Flying club

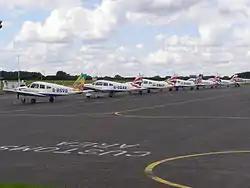
Piper Cherokees of the British Airways flying club at Booker Airfield, the United Kingdom. Two aircraft are painted in the World Tails.

A flying club or aero club is a not-for-profit, member-run organization that provides its members with affordable access to aircraft.